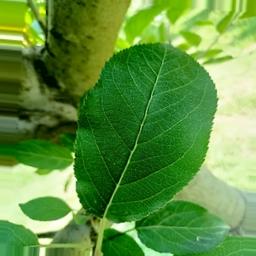
Label: Healthy